Monica Vitti

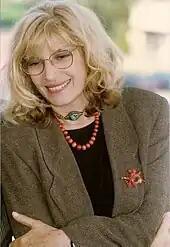
Vitti in 1990

Vitti reunited with Antonioni in "The Mystery of Oberwald" ("Il mistero di Oberwald", 1980). She followed it with "I Don't Understand You Anymore" (1980), "Camera d'albergo" (1981), "Tango of Jealousy" (1981), "I Know That You Know That I Know" (1982) with Sordi, "Scusa se è poco" (1982), "Flirt" (1983), and "" (1986). She also co-wrote the last two films. In 1984, France awarded her the Order of Arts and Letters. French Culture Minister Jack Lang praised her for helping spur a renewal of Italian films: "We need Italian cinema to find its health again so that French cinema will not remain an island in the middle of other European countries," Lang said. On 26 January 1995, she was raised to the rank of Commander of that Order. By 1986, Vitti had returned to the theatre as an actress and teacher.